Heydar Aliyev

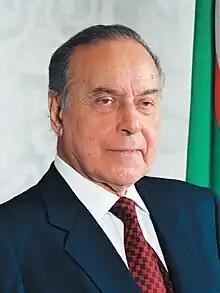
Official portrait

Heydar Alirza oghlu Aliyev (10 May 1923 – 12 December 2003) was an Azerbaijani politician who was a Soviet party boss in the Azerbaijan Soviet Socialist Republic from 1969 to 1982, and the third president of Azerbaijan from 1993 to 2003.